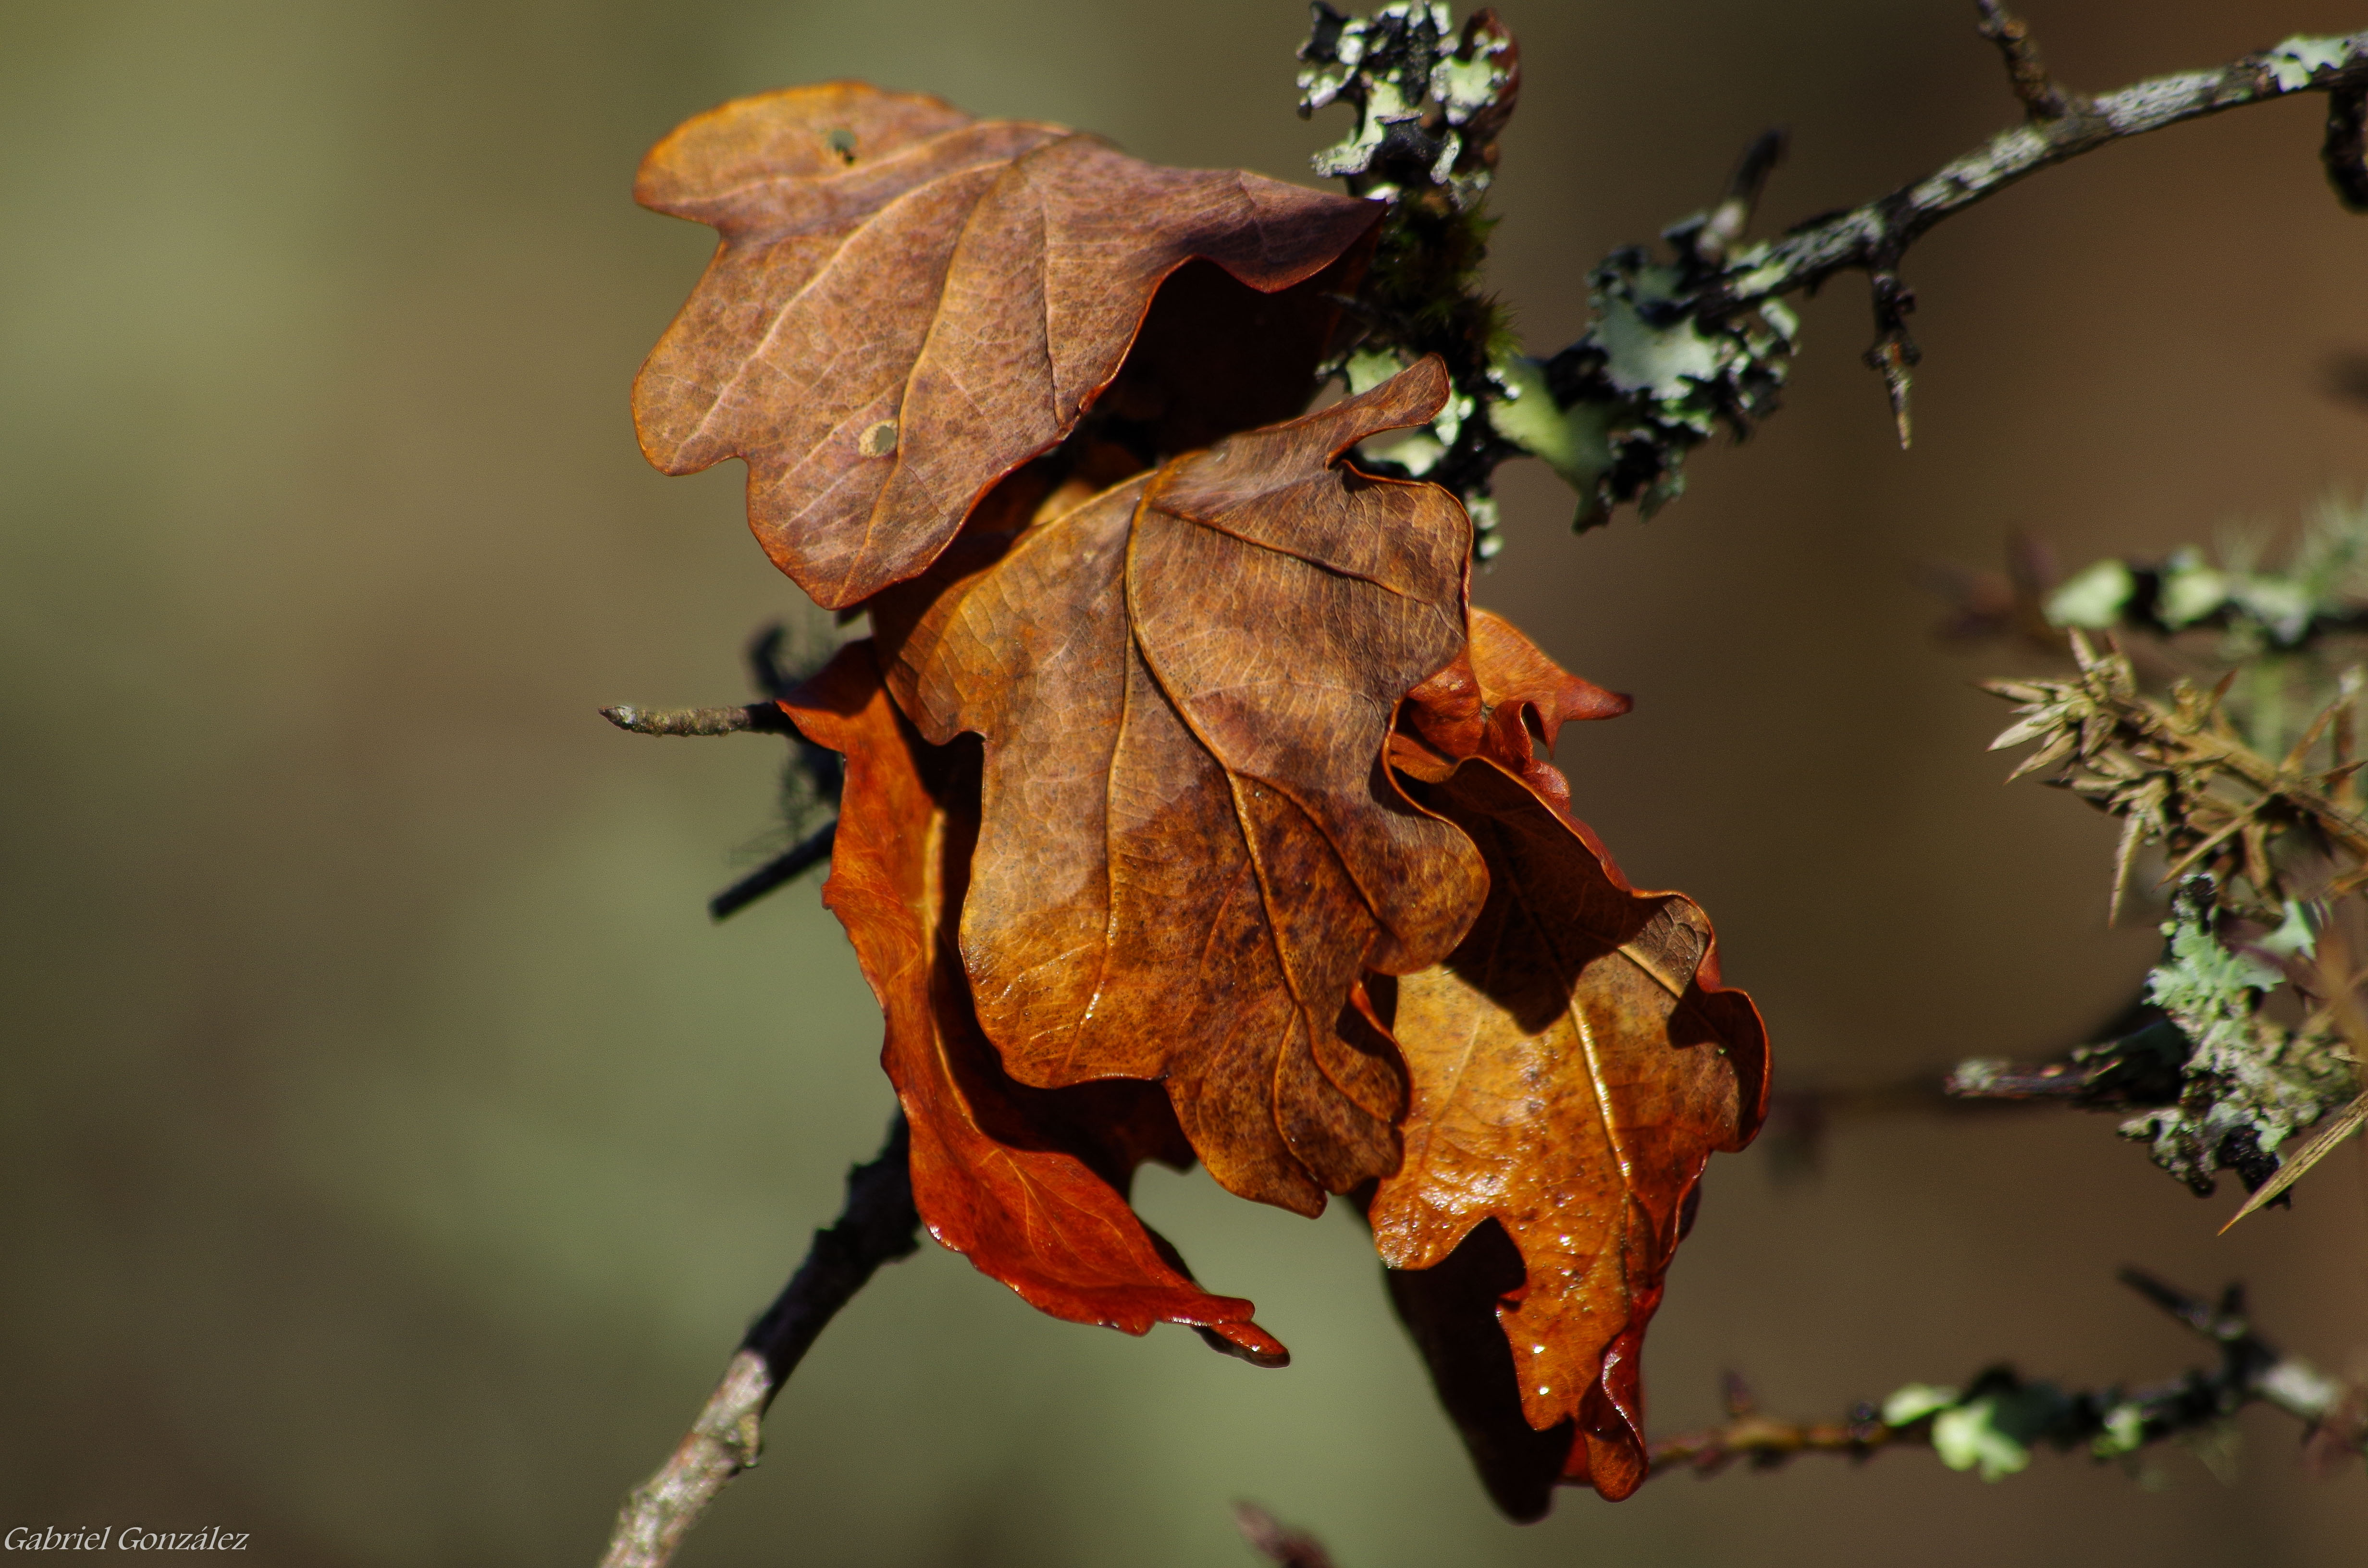
tree, nature, branch, plant, leaf, flower, frost, explore, autumn, explorer, botany, flora, season, twig, maple leaf, close up, ggl1, gaby1, varios, some, pentaxk30, pentax80320, macro photography, flowering plant, plant stem, woody plant, land plant